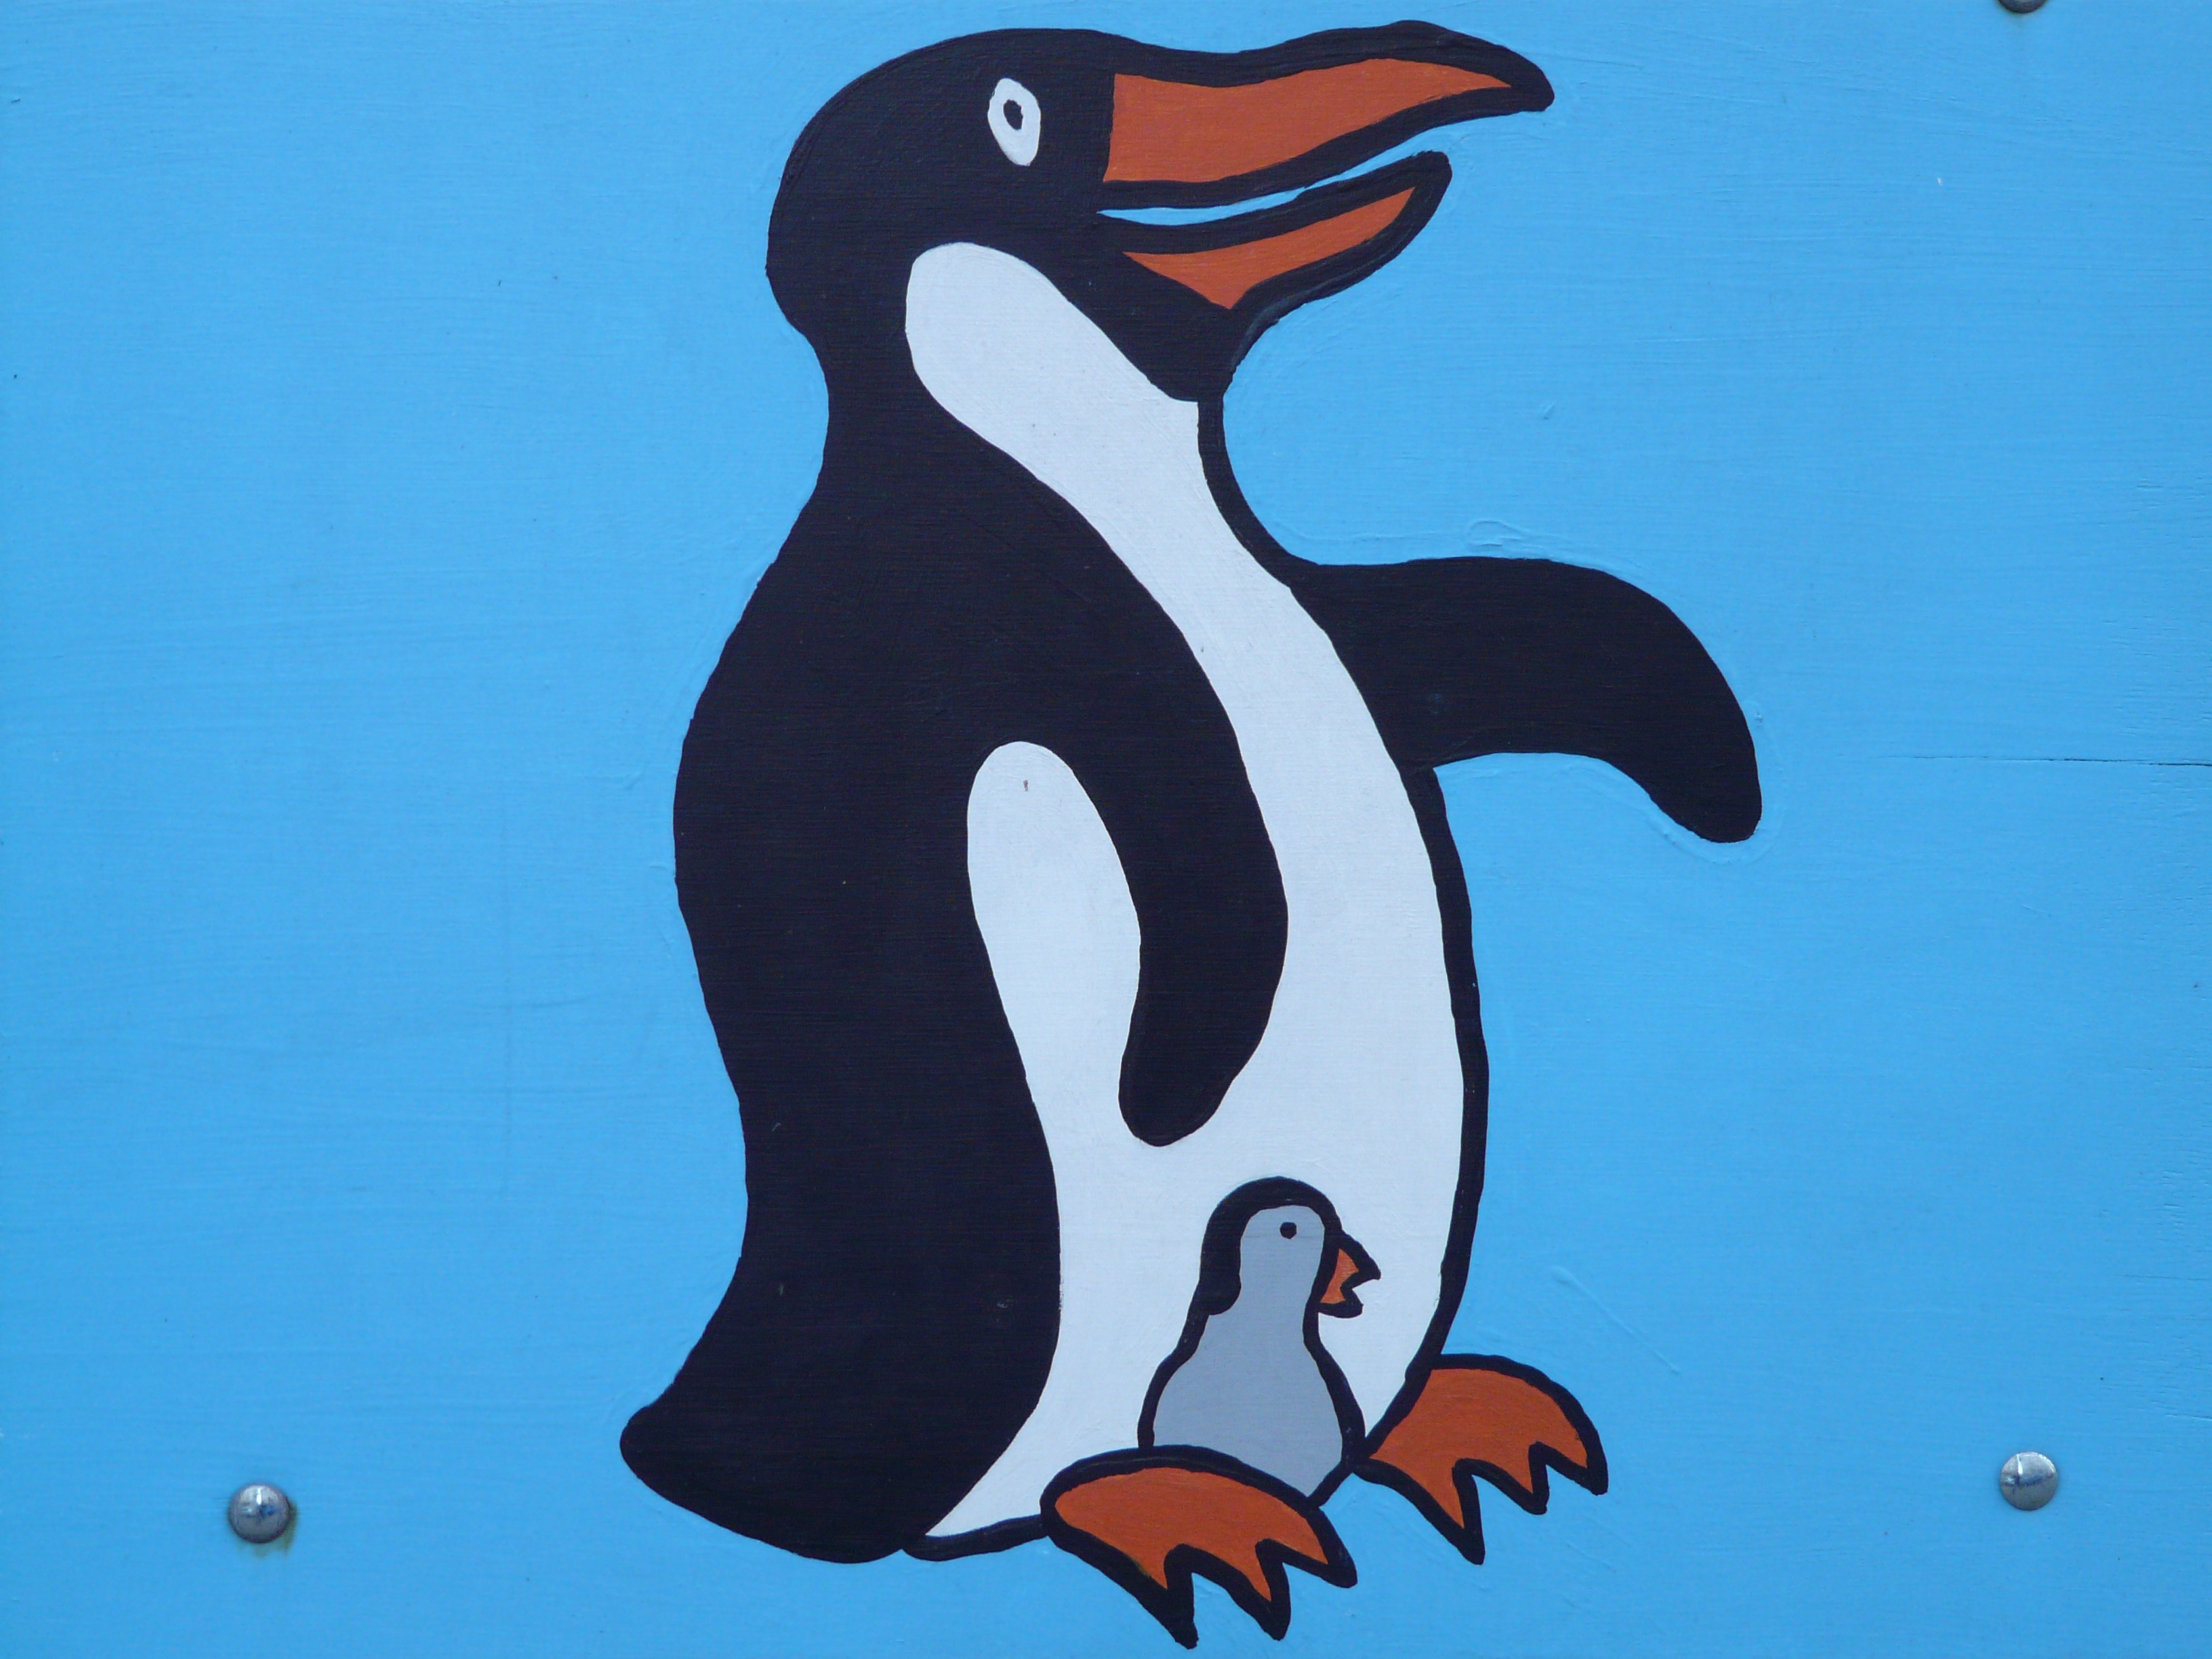
bird, animal, paint, penguin, cheerful, figure, drawing, illustration, vertebrate, funny, image, comic, cartoon character, flightless bird